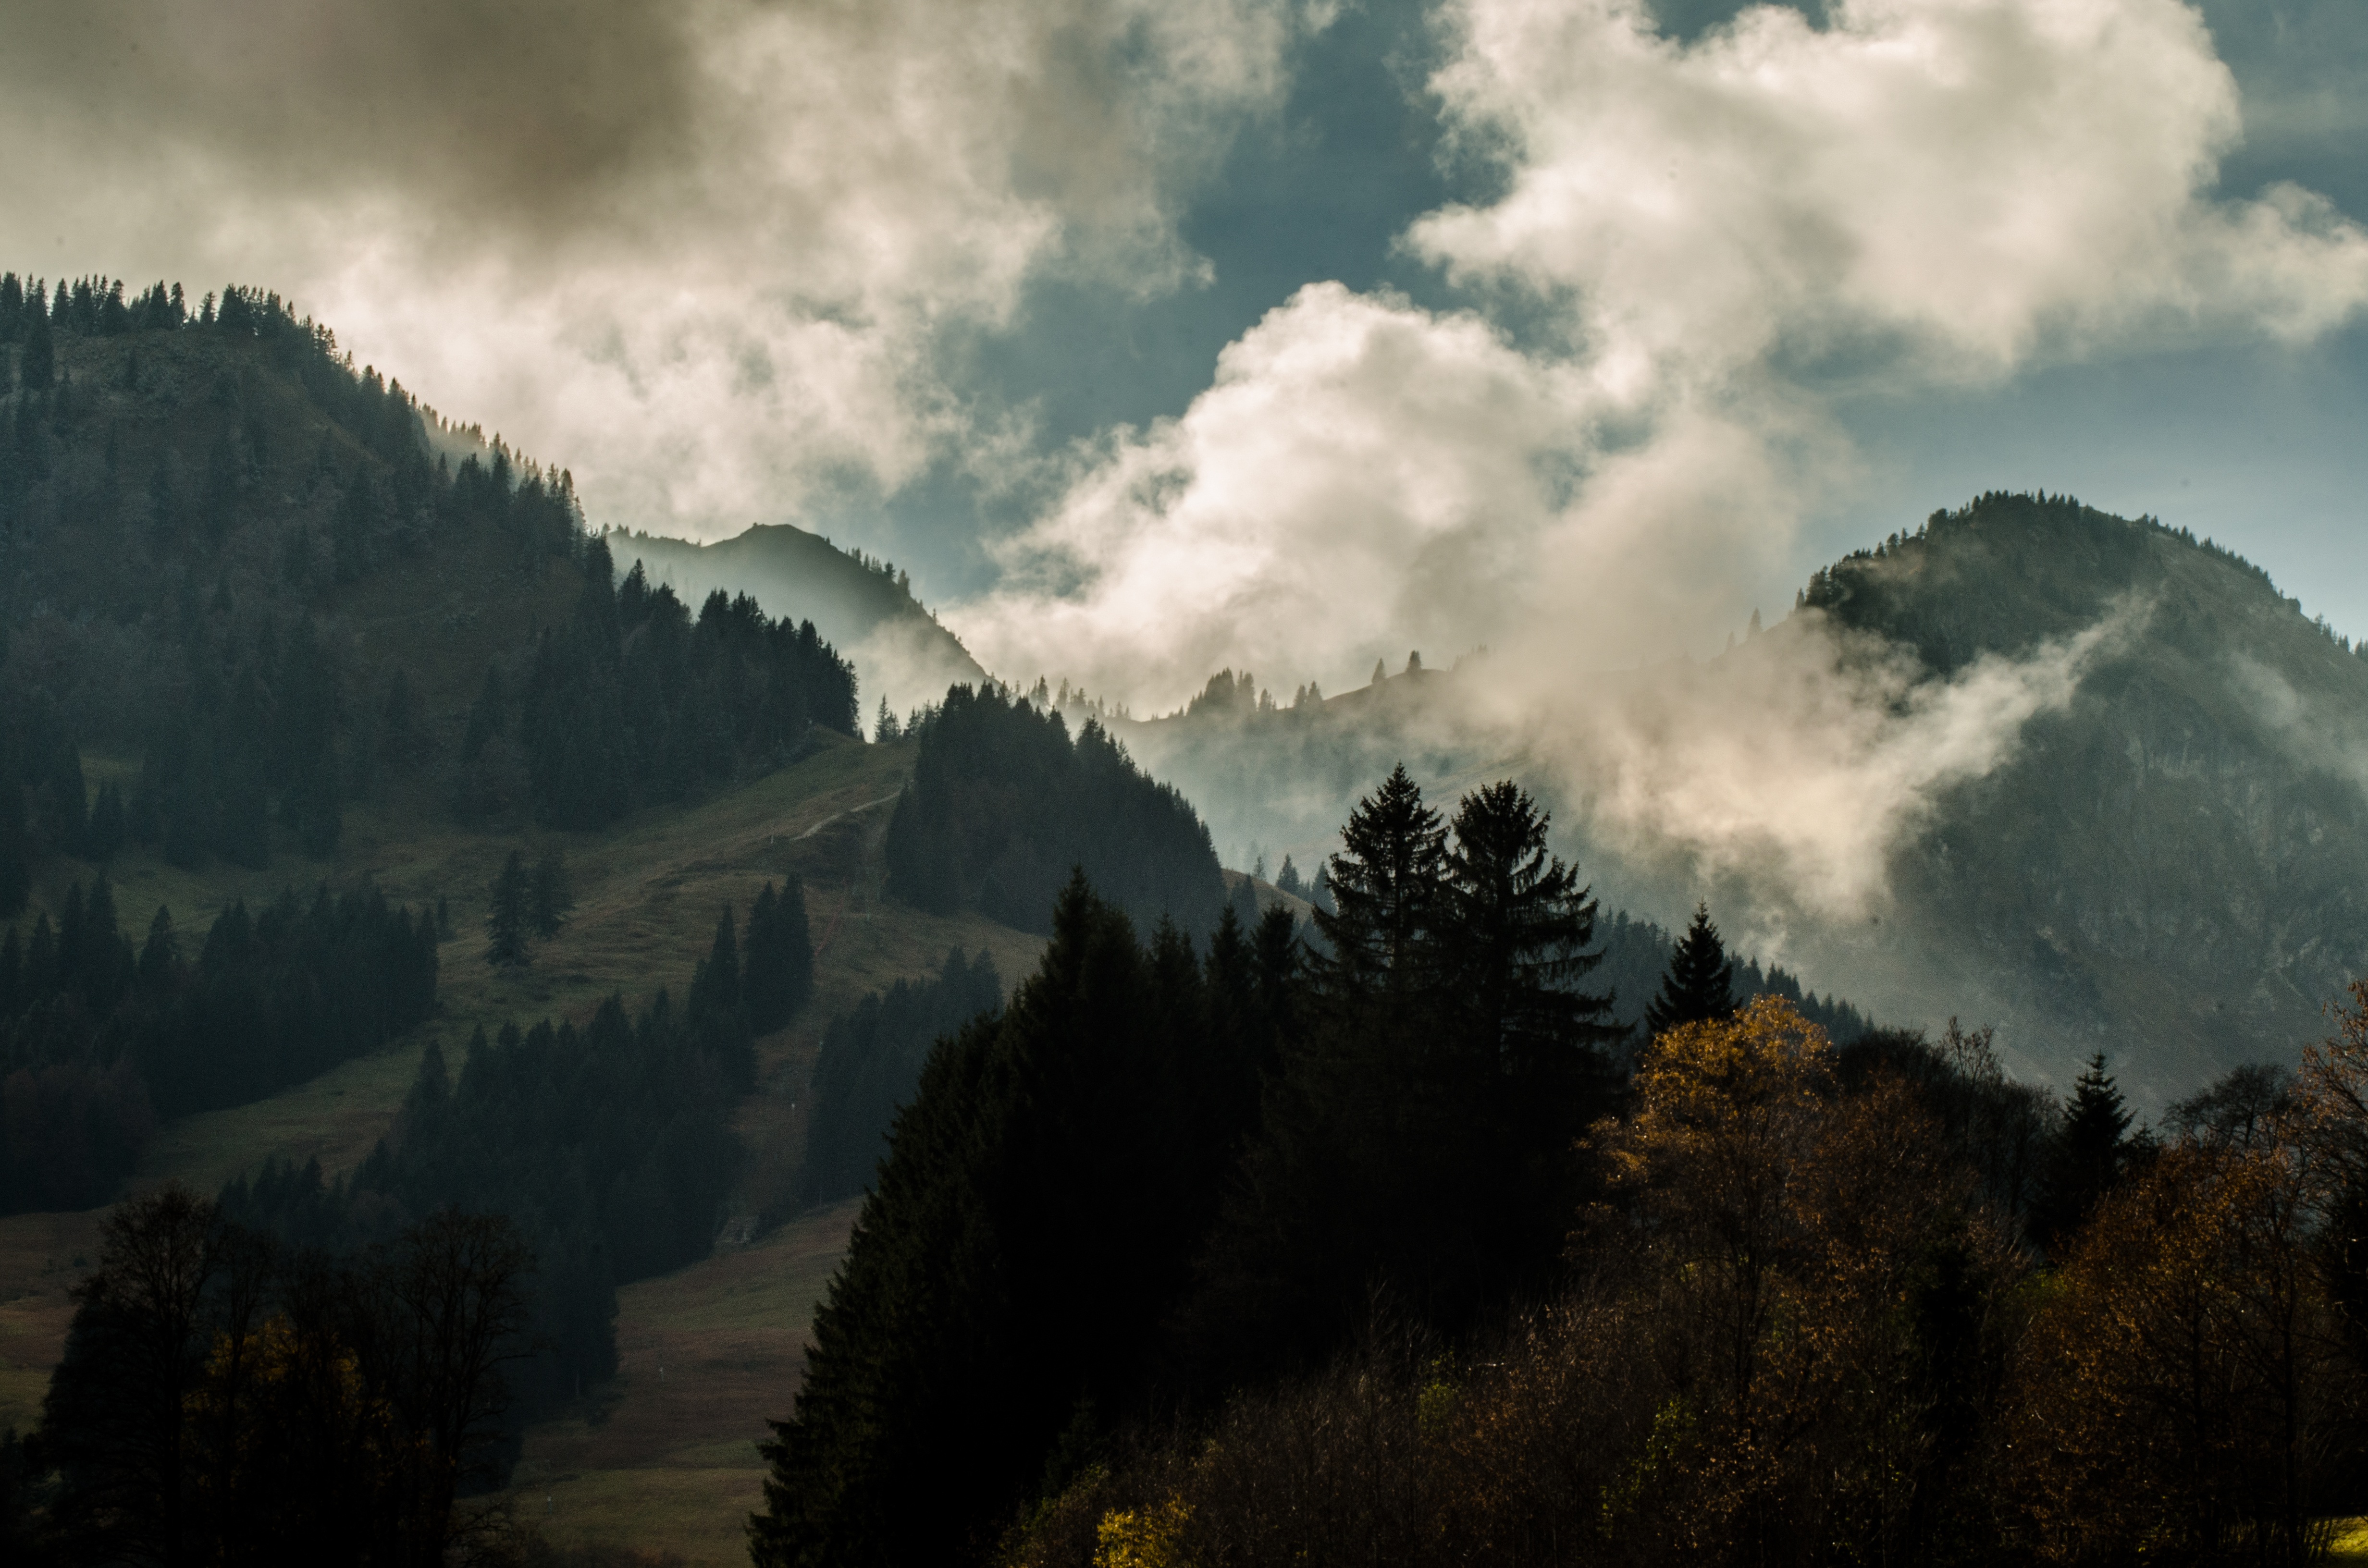
landscape, tree, nature, forest, wilderness, mountain, cloud, sky, fog, sunrise, mist, morning, hill, dawn, valley, mountain range, weather, conifer, clouds, mountains, alps, gloomy, november, mood, landform, meteorological phenomenon, geographical feature, atmospheric phenomenon, mountainous landforms, allgau